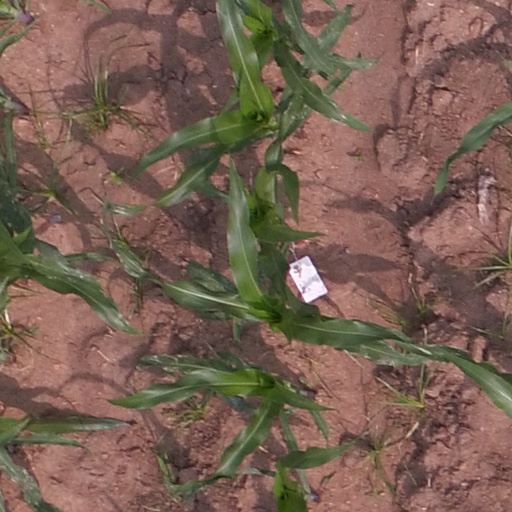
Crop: maize; corn